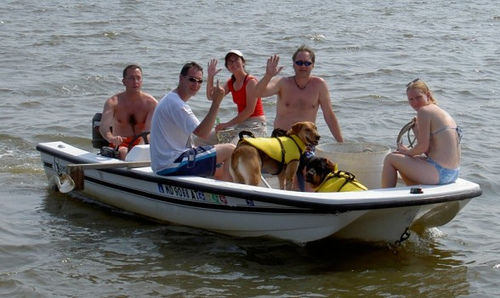
user: Given an image and a question. Answer the question in a short answer. Question: What kind of boat is being used? Short Answer:
assistant: motor boat